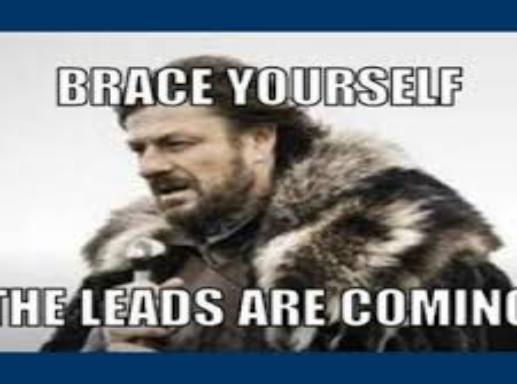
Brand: brace yourself
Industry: Clothes